Answer in natural language. How many Doorways are visible in the scene? Choose between the following options: 1, 4, 0, 3 or 2
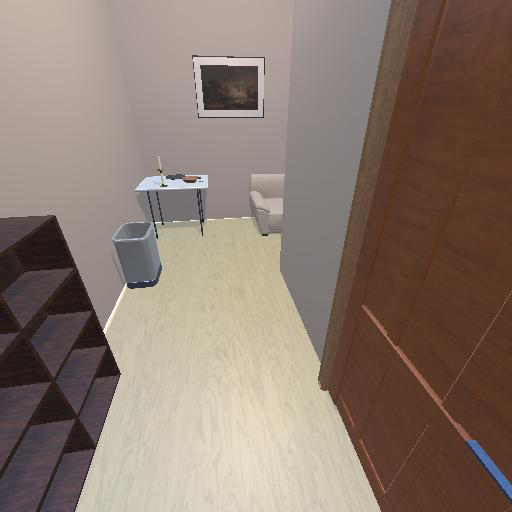
<answer>1</answer>